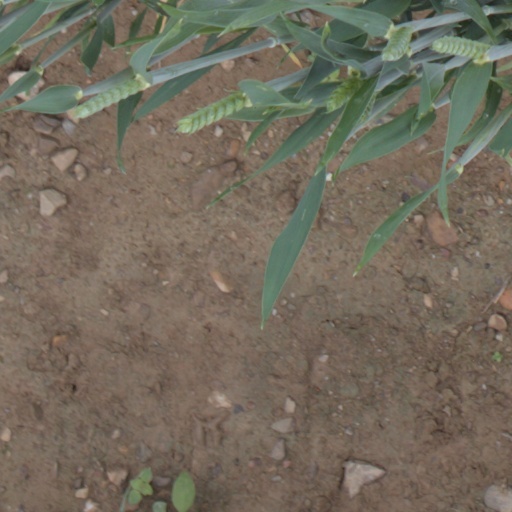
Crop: wheat